Arcandor

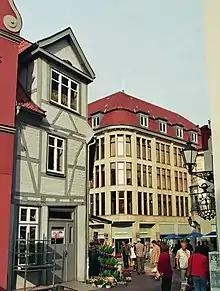
The first Karstadt department store opened in 1881 in Wismar.

On 14 May 1881, Rudolph Karstadt founded his first store "Tuch-, Manufaktur- und Konfektionsgeschäft Karstadt" ("Karstadt fabric, factory outlet and ready-to wear store") in Wismar. In 1884, a second store was opened in Lübeck. Soon, 24 stores had been opened in all of Northern Germany. In 1920, the business was turned into a joint stock company.